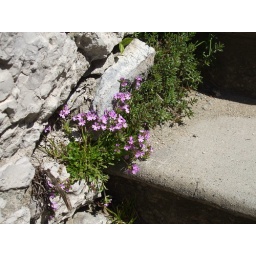
These flowers seemed to spring out of every crack in the rocks of the fortress (bastille) and the mountains